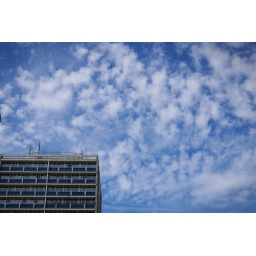
A very blue sky day in Hoxton